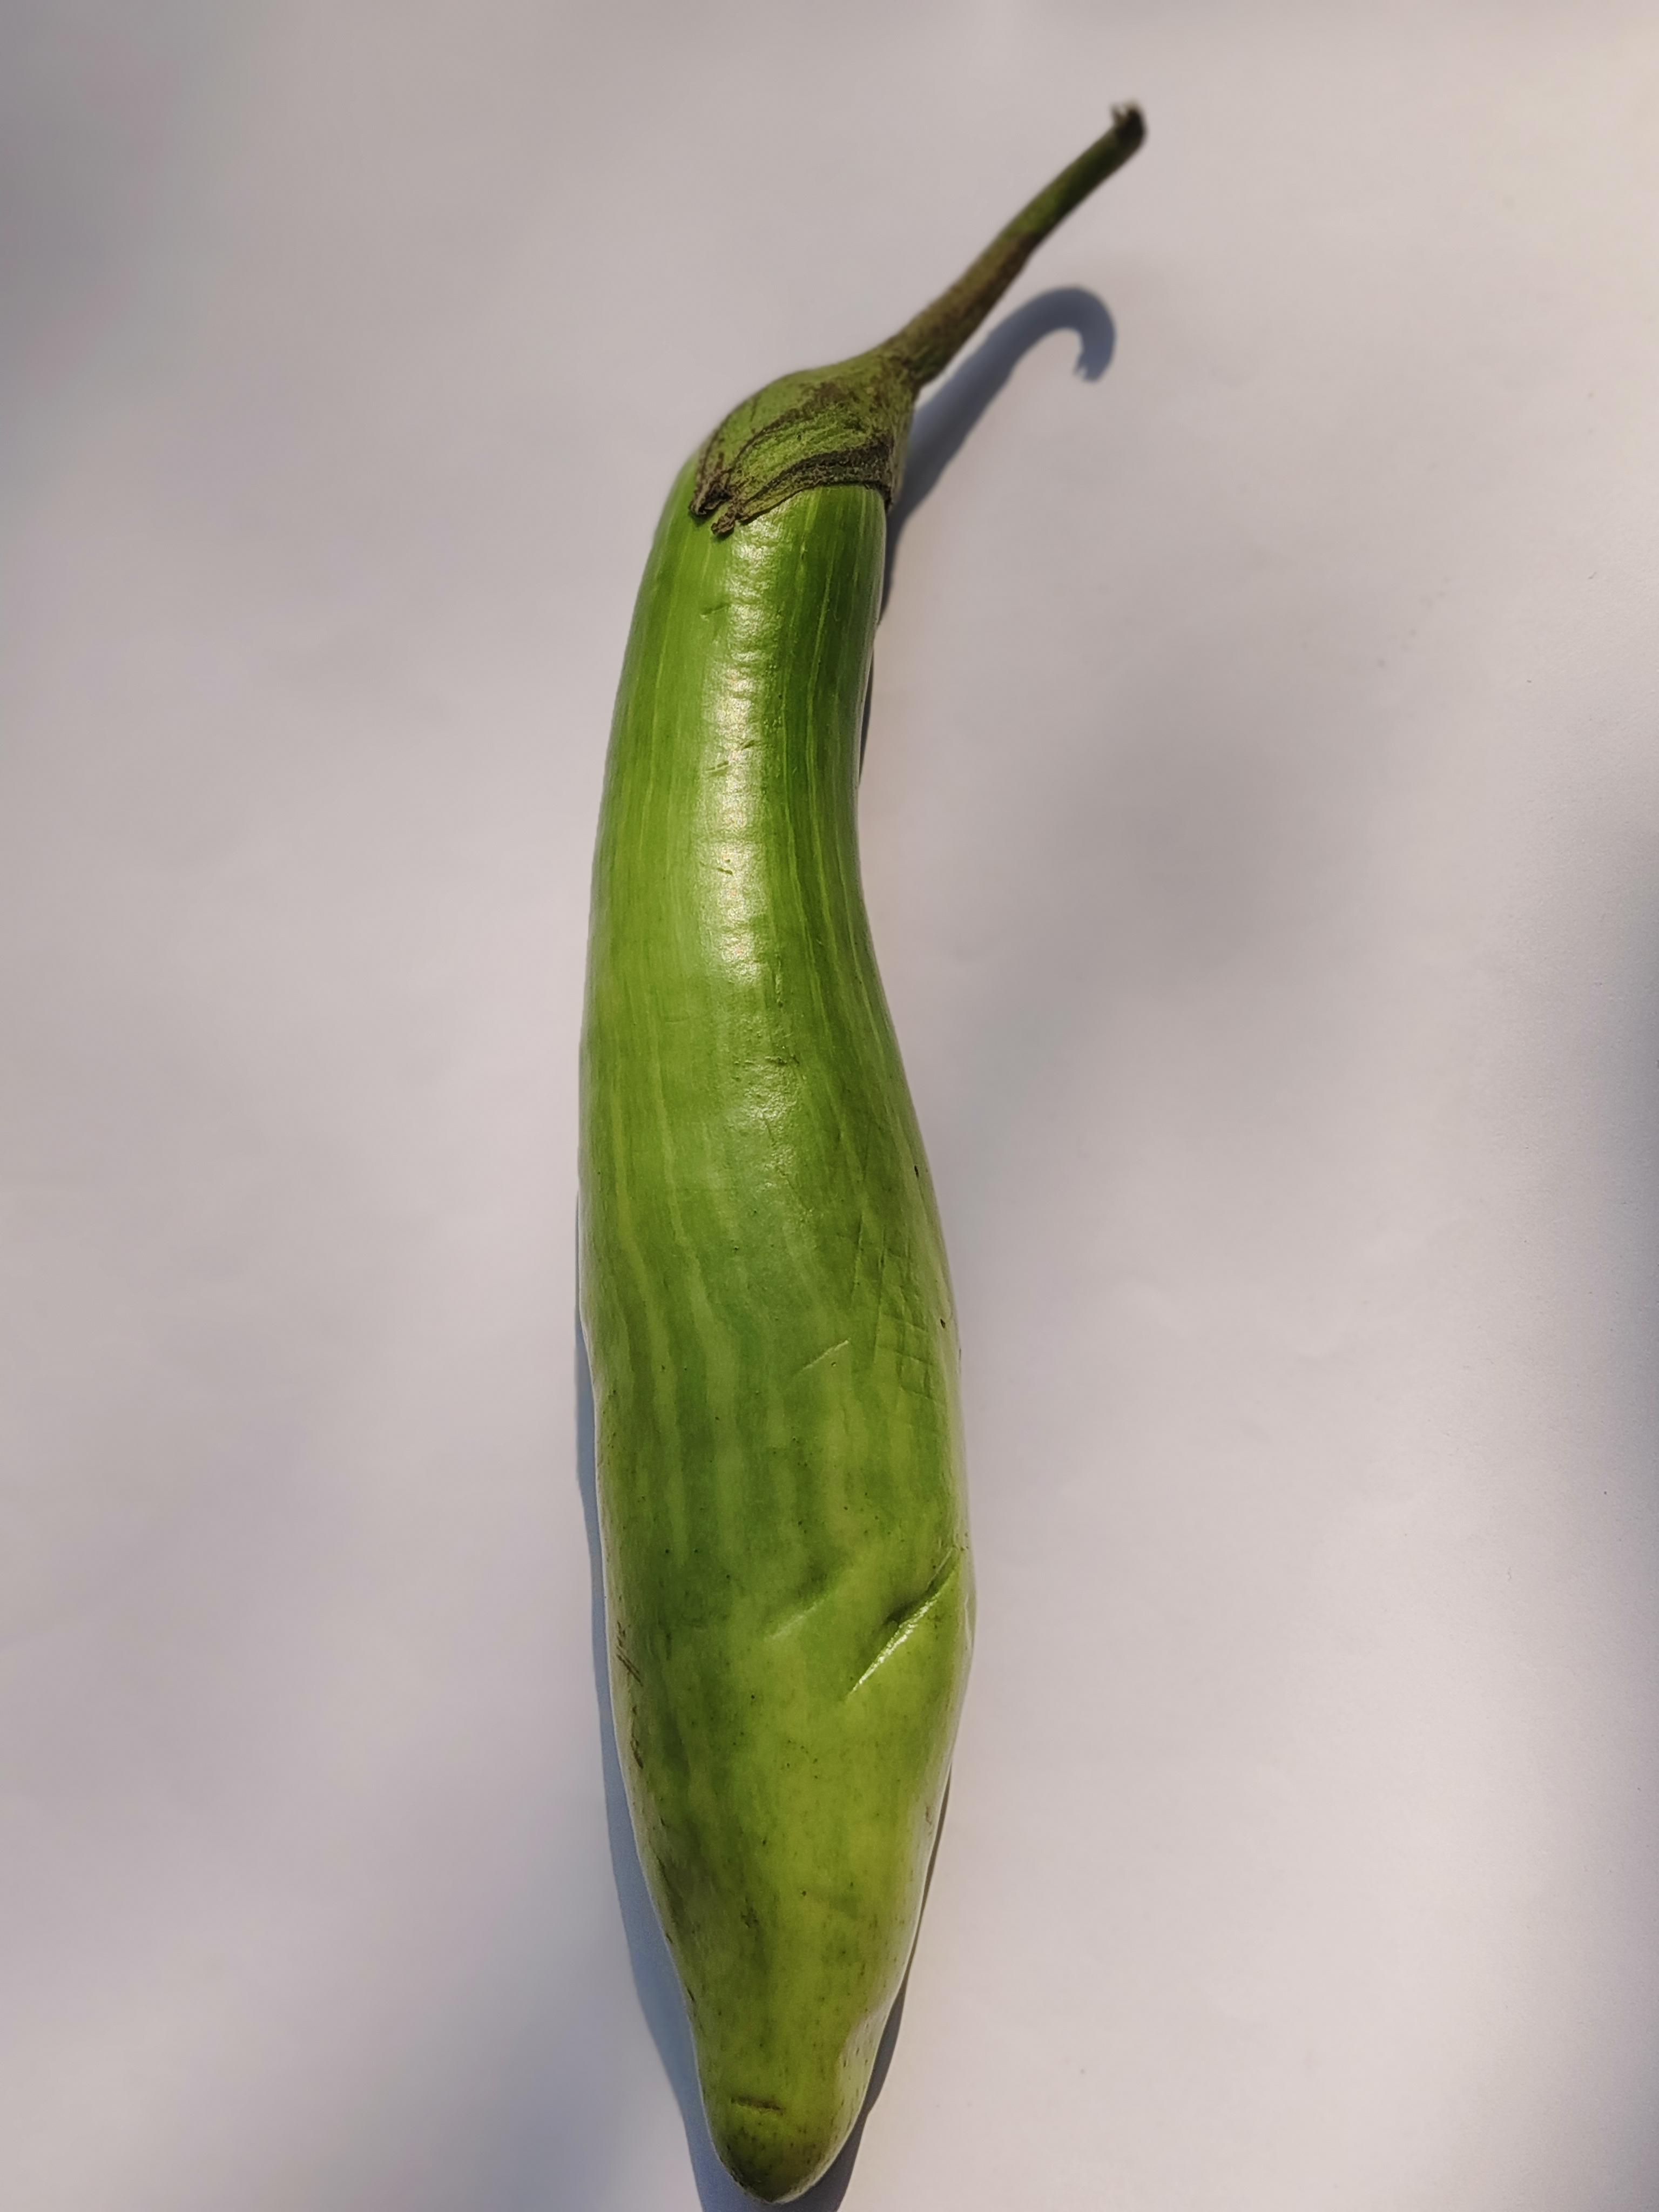
Label: Brinjal